Ashin Nandamālābhivaṁsa

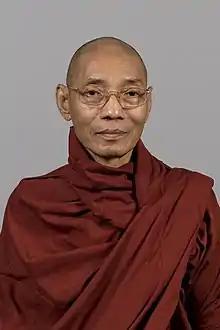
Portrait of Ashin Nandamālāābhivaṃsa

Ashin Nandamālābhivaṃsa (Thai: สมเด็จพระนนฺทมาลาภิวงฺส; born 22 March 1940, Htun Tin), also known as Rector Sayadaw (or Pamaukkhachoke Sayadaw), is a Burmese Buddhist monk and scholar specialist in "Abhidhamma". He is chief abbot of the monasteries of Mahā Subodhāyon and rector of Sitagu International Buddhist Academy. Recipient of the titles of Abhidhaja Mahā Raṭṭha Guru and Agga Mahā Paṇḍita, Nandamālā is an "upaukkaṭṭha" (associate "Thathanabaing") and "mahānāyaka" of the Shwekyin Nikāya, the second largest monastic order of monks ("nikāya") in Myanmar, since 2018.